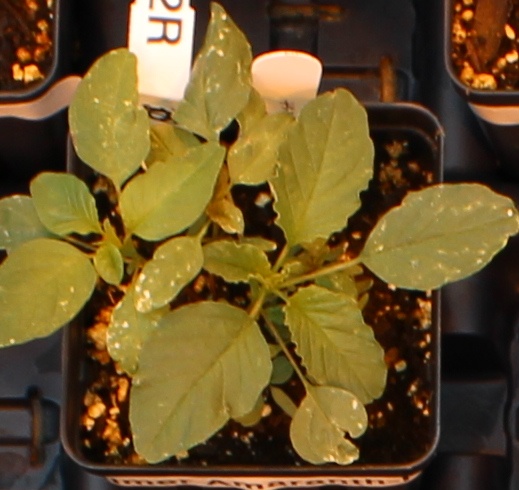
Label: Palmer Amaranth